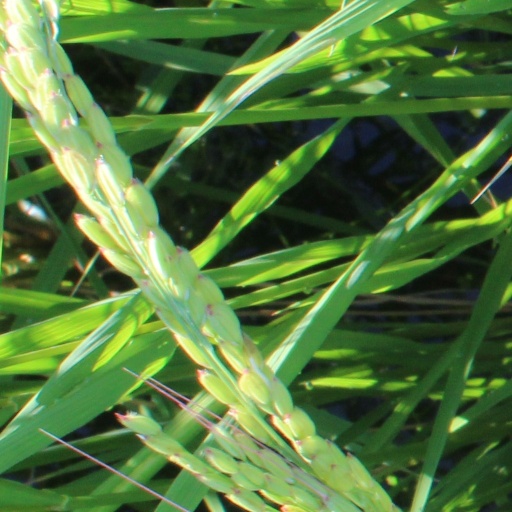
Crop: rice